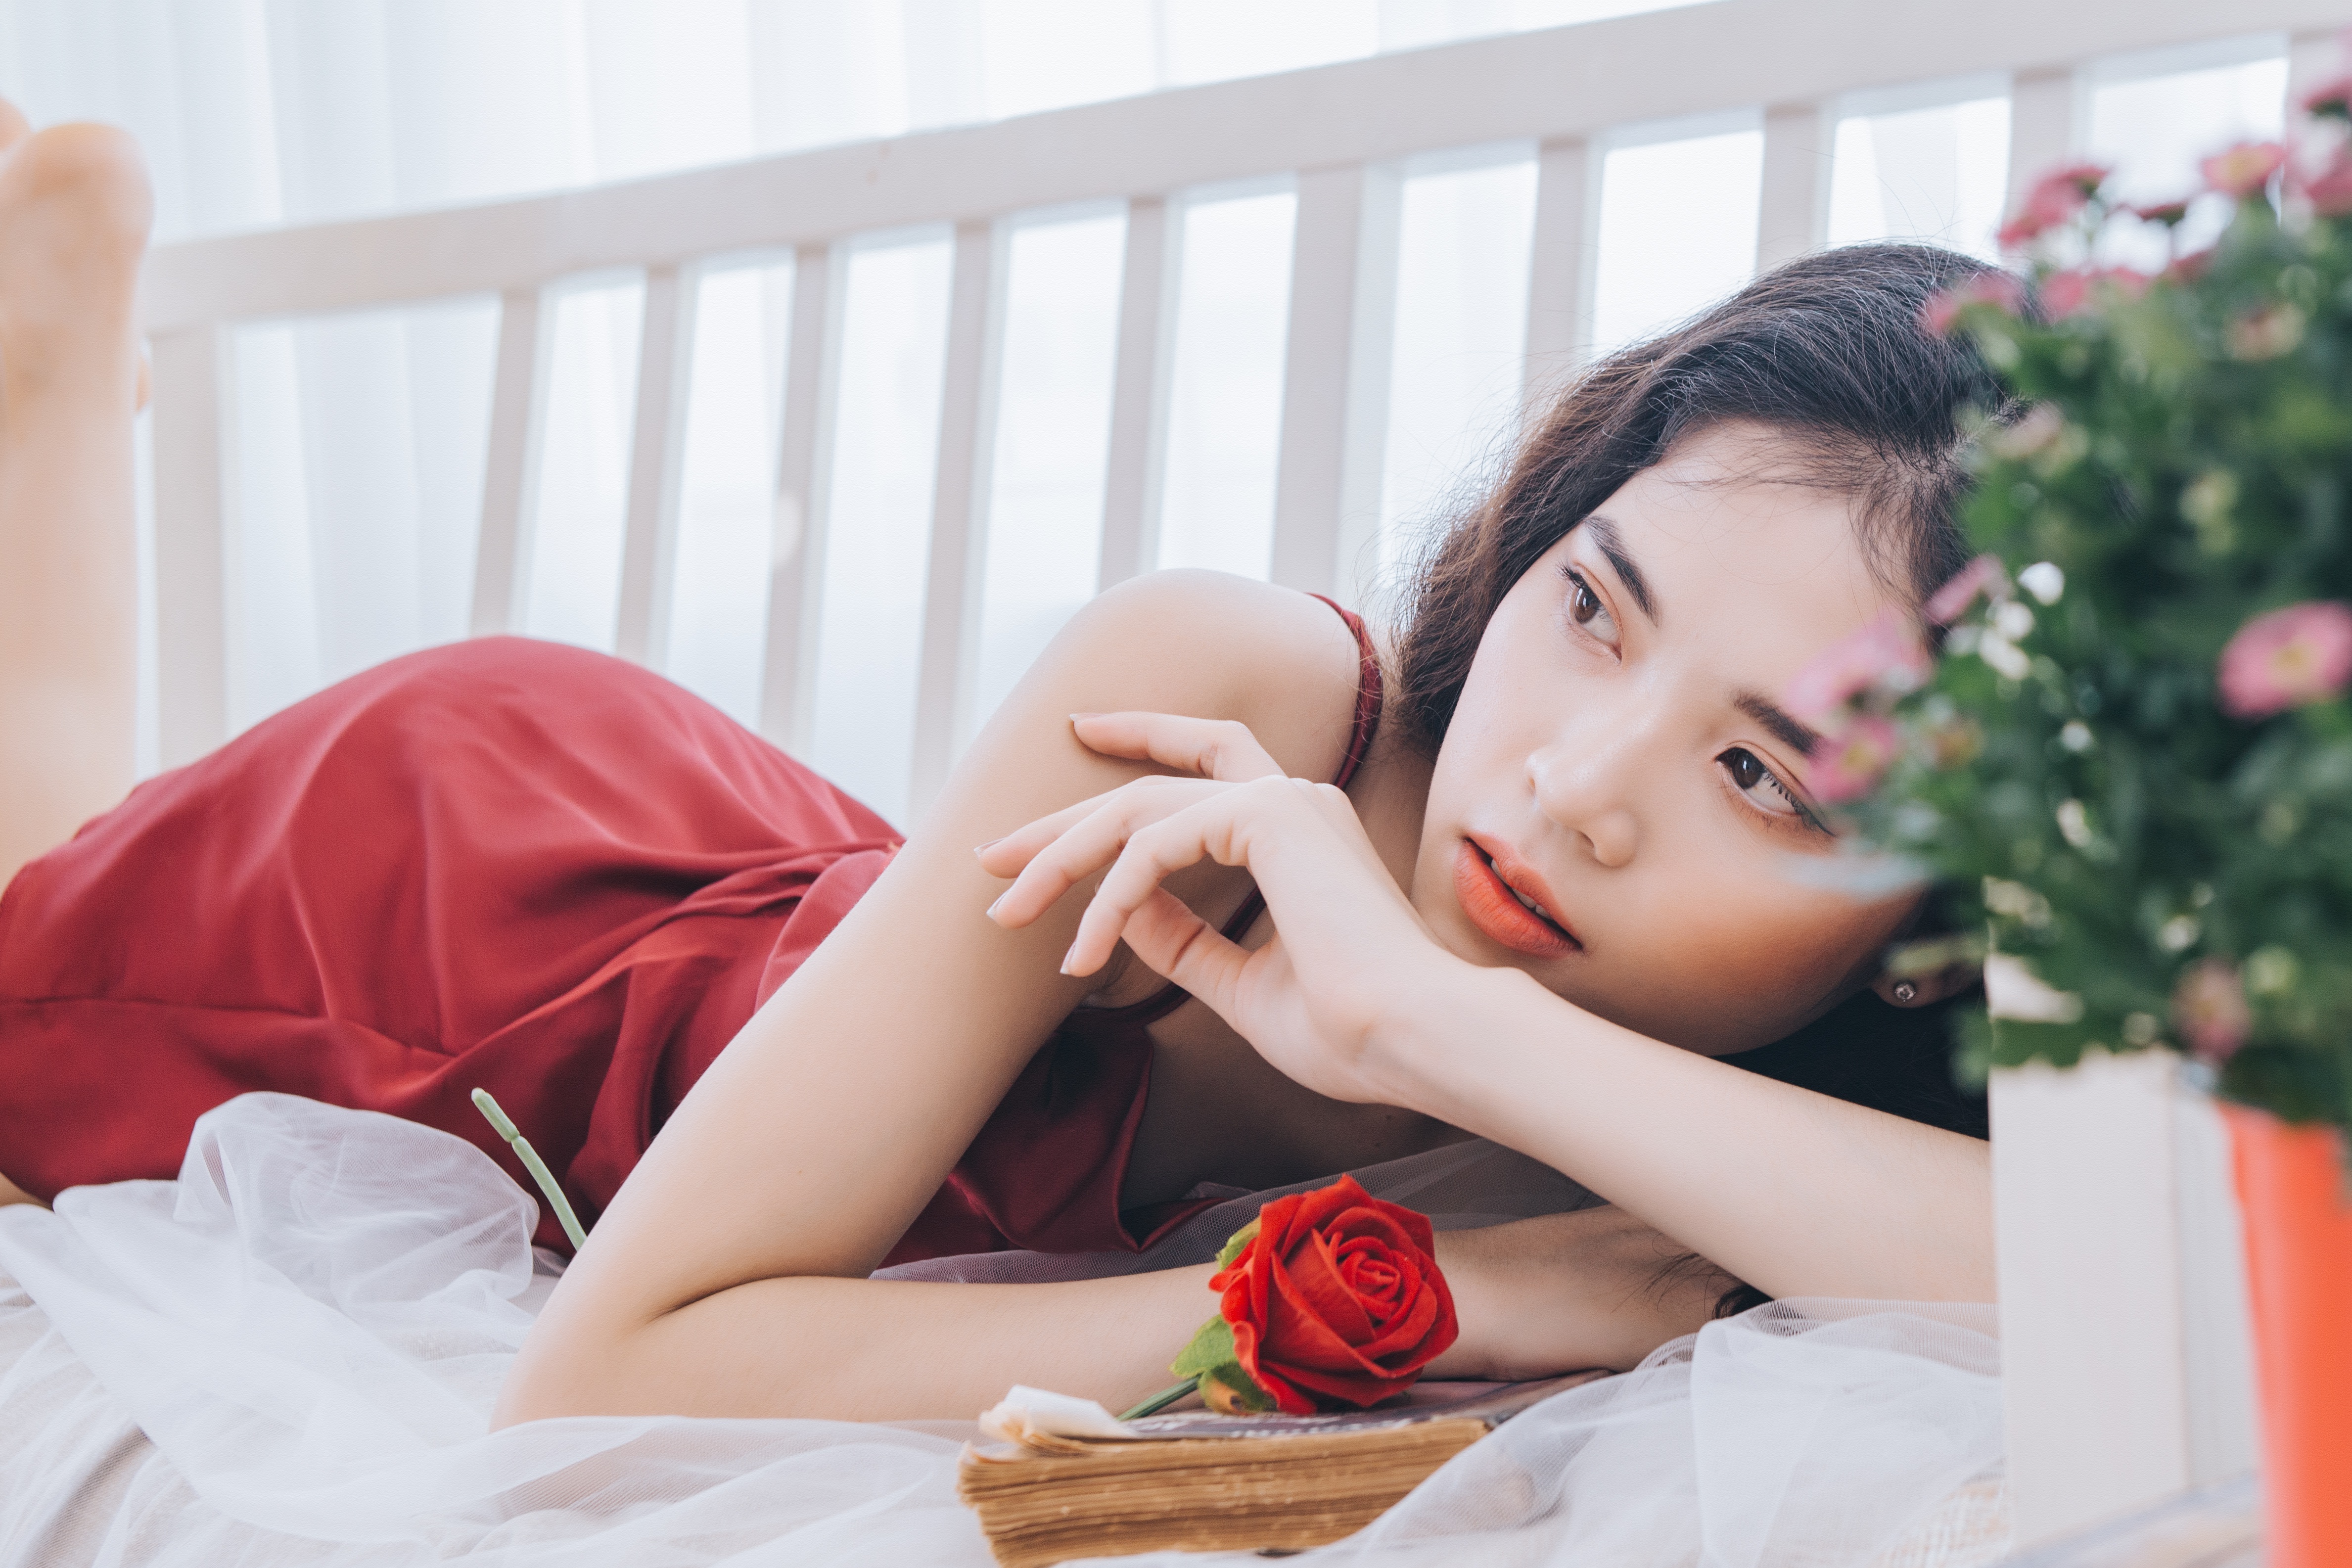
woman, skin, lip, flower, hand, shoulder, plant, white, dress, human body, flash photography, happy, textile, petal, gesture, finger, thigh, black hair, fence, jewellery, flower arranging, wedding ceremony supply, long hair, event, rose, headpiece, sitting, human leg, bouquet, peach, wedding dress, formal wear, necklace, magenta, fashion accessory, brown hair, romance, floral design, rose family, bridal clothing, tradition, cut flowers, child, love, bracelet, portrait photography, wedding, floristry, ceremony, photo shoot, bridal accessory, hair accessory, gown, model